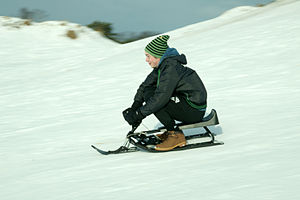
Stiga
Stiga er et varemærke grundlagt i Sverige i 1934 af Stig Hjelmquist. Virksomheden producerede og solgte oprindeligt bordtennisborde og -udstyr, men begyndte i 1954 at importere motoriserede plæneklippere fra USA, og disse endte med at blive til STIGAs mest succesfulde produktlinje - havemaskiner.